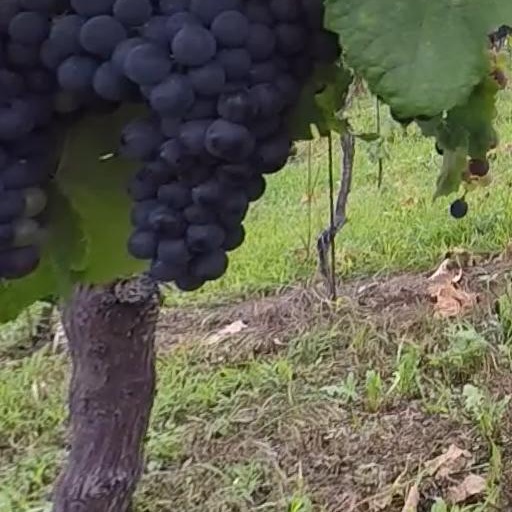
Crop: grape